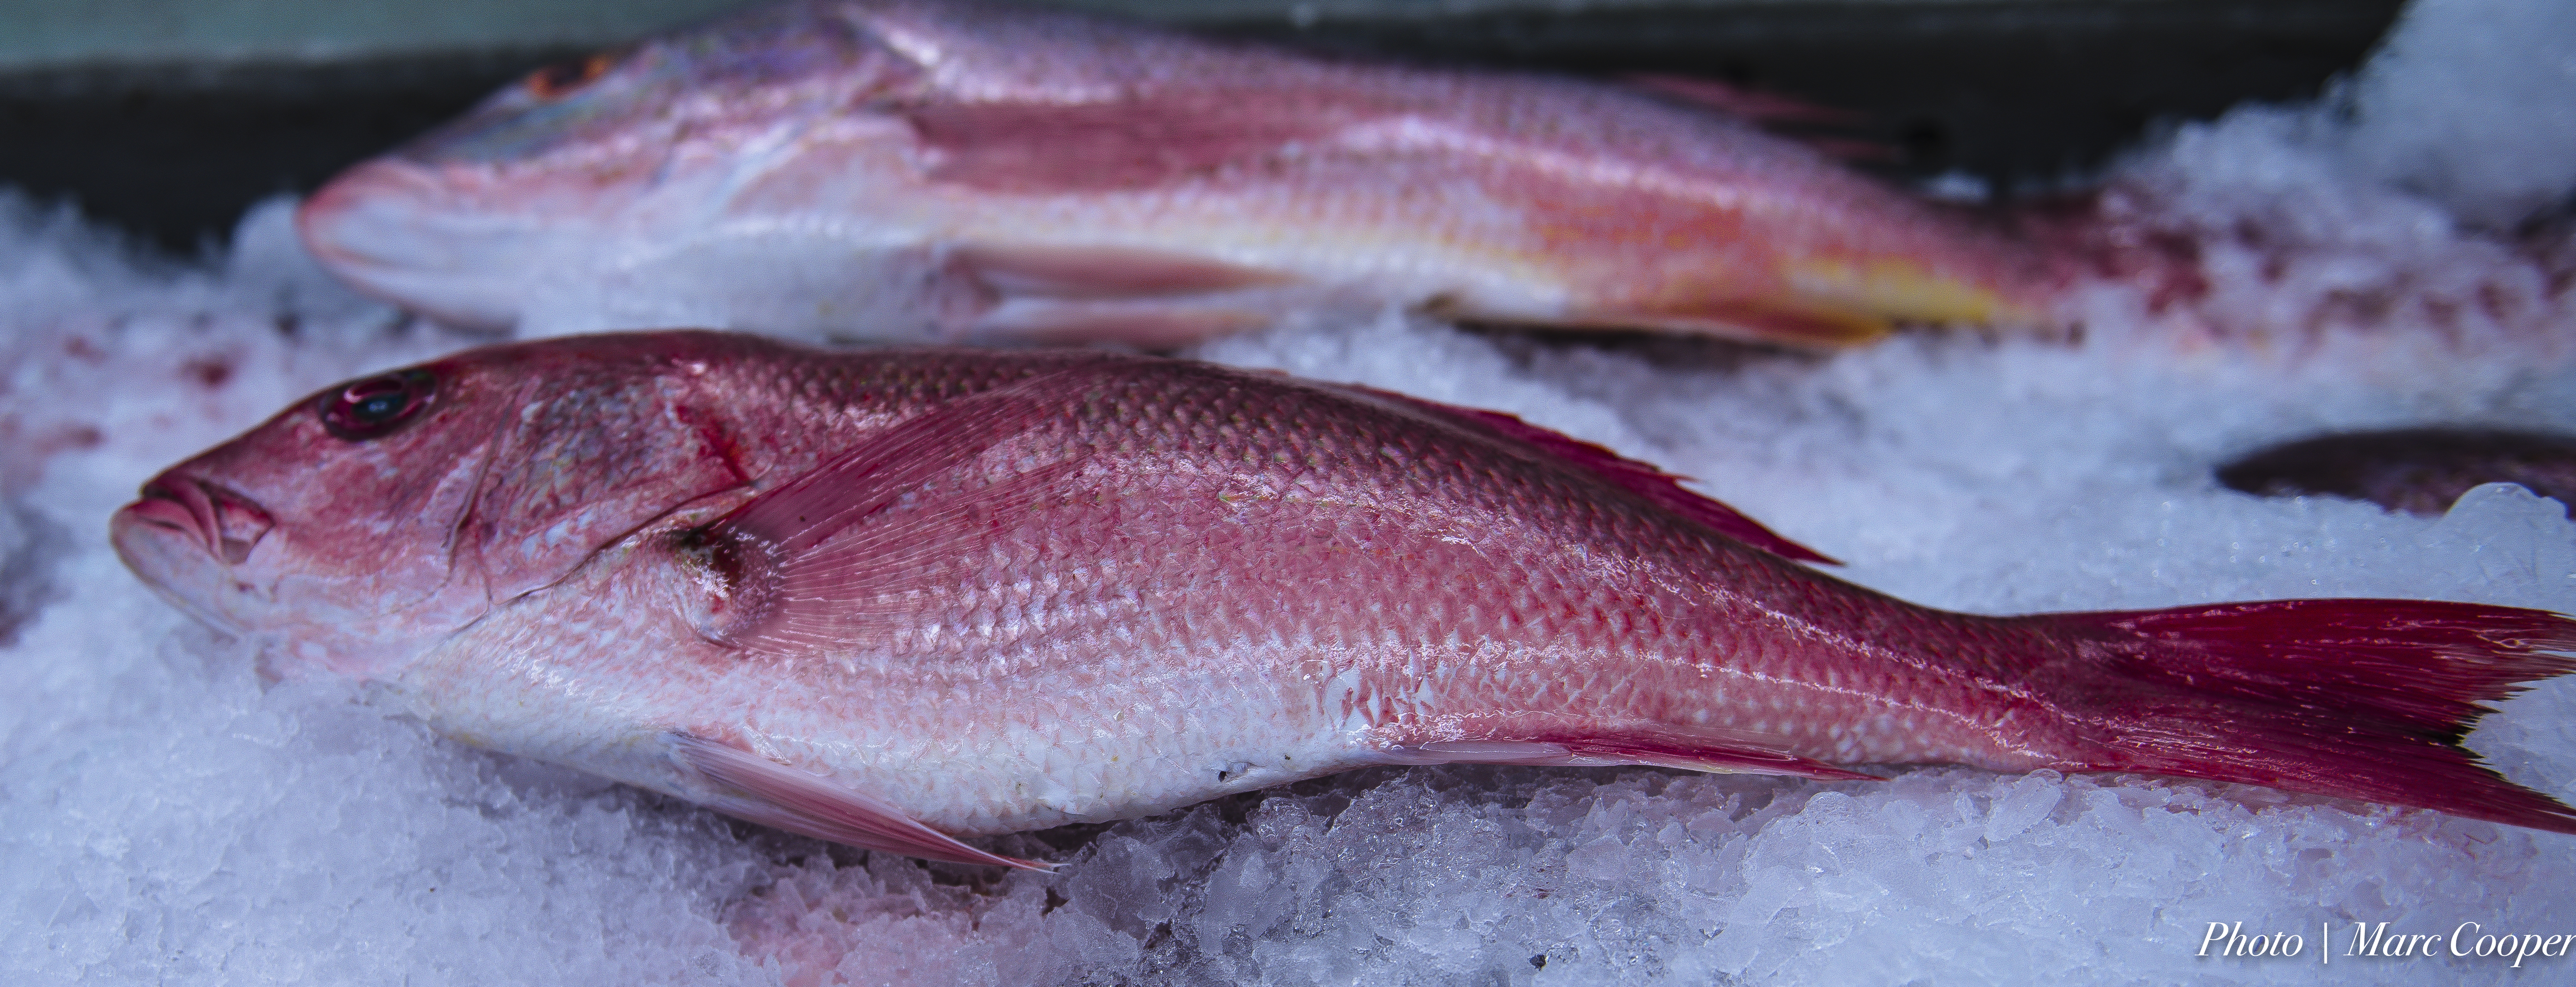
fish, vertebrate, marine biology, red snapper, snapper, red seabream, tilapia, milkfish, cod, perch, tilefish